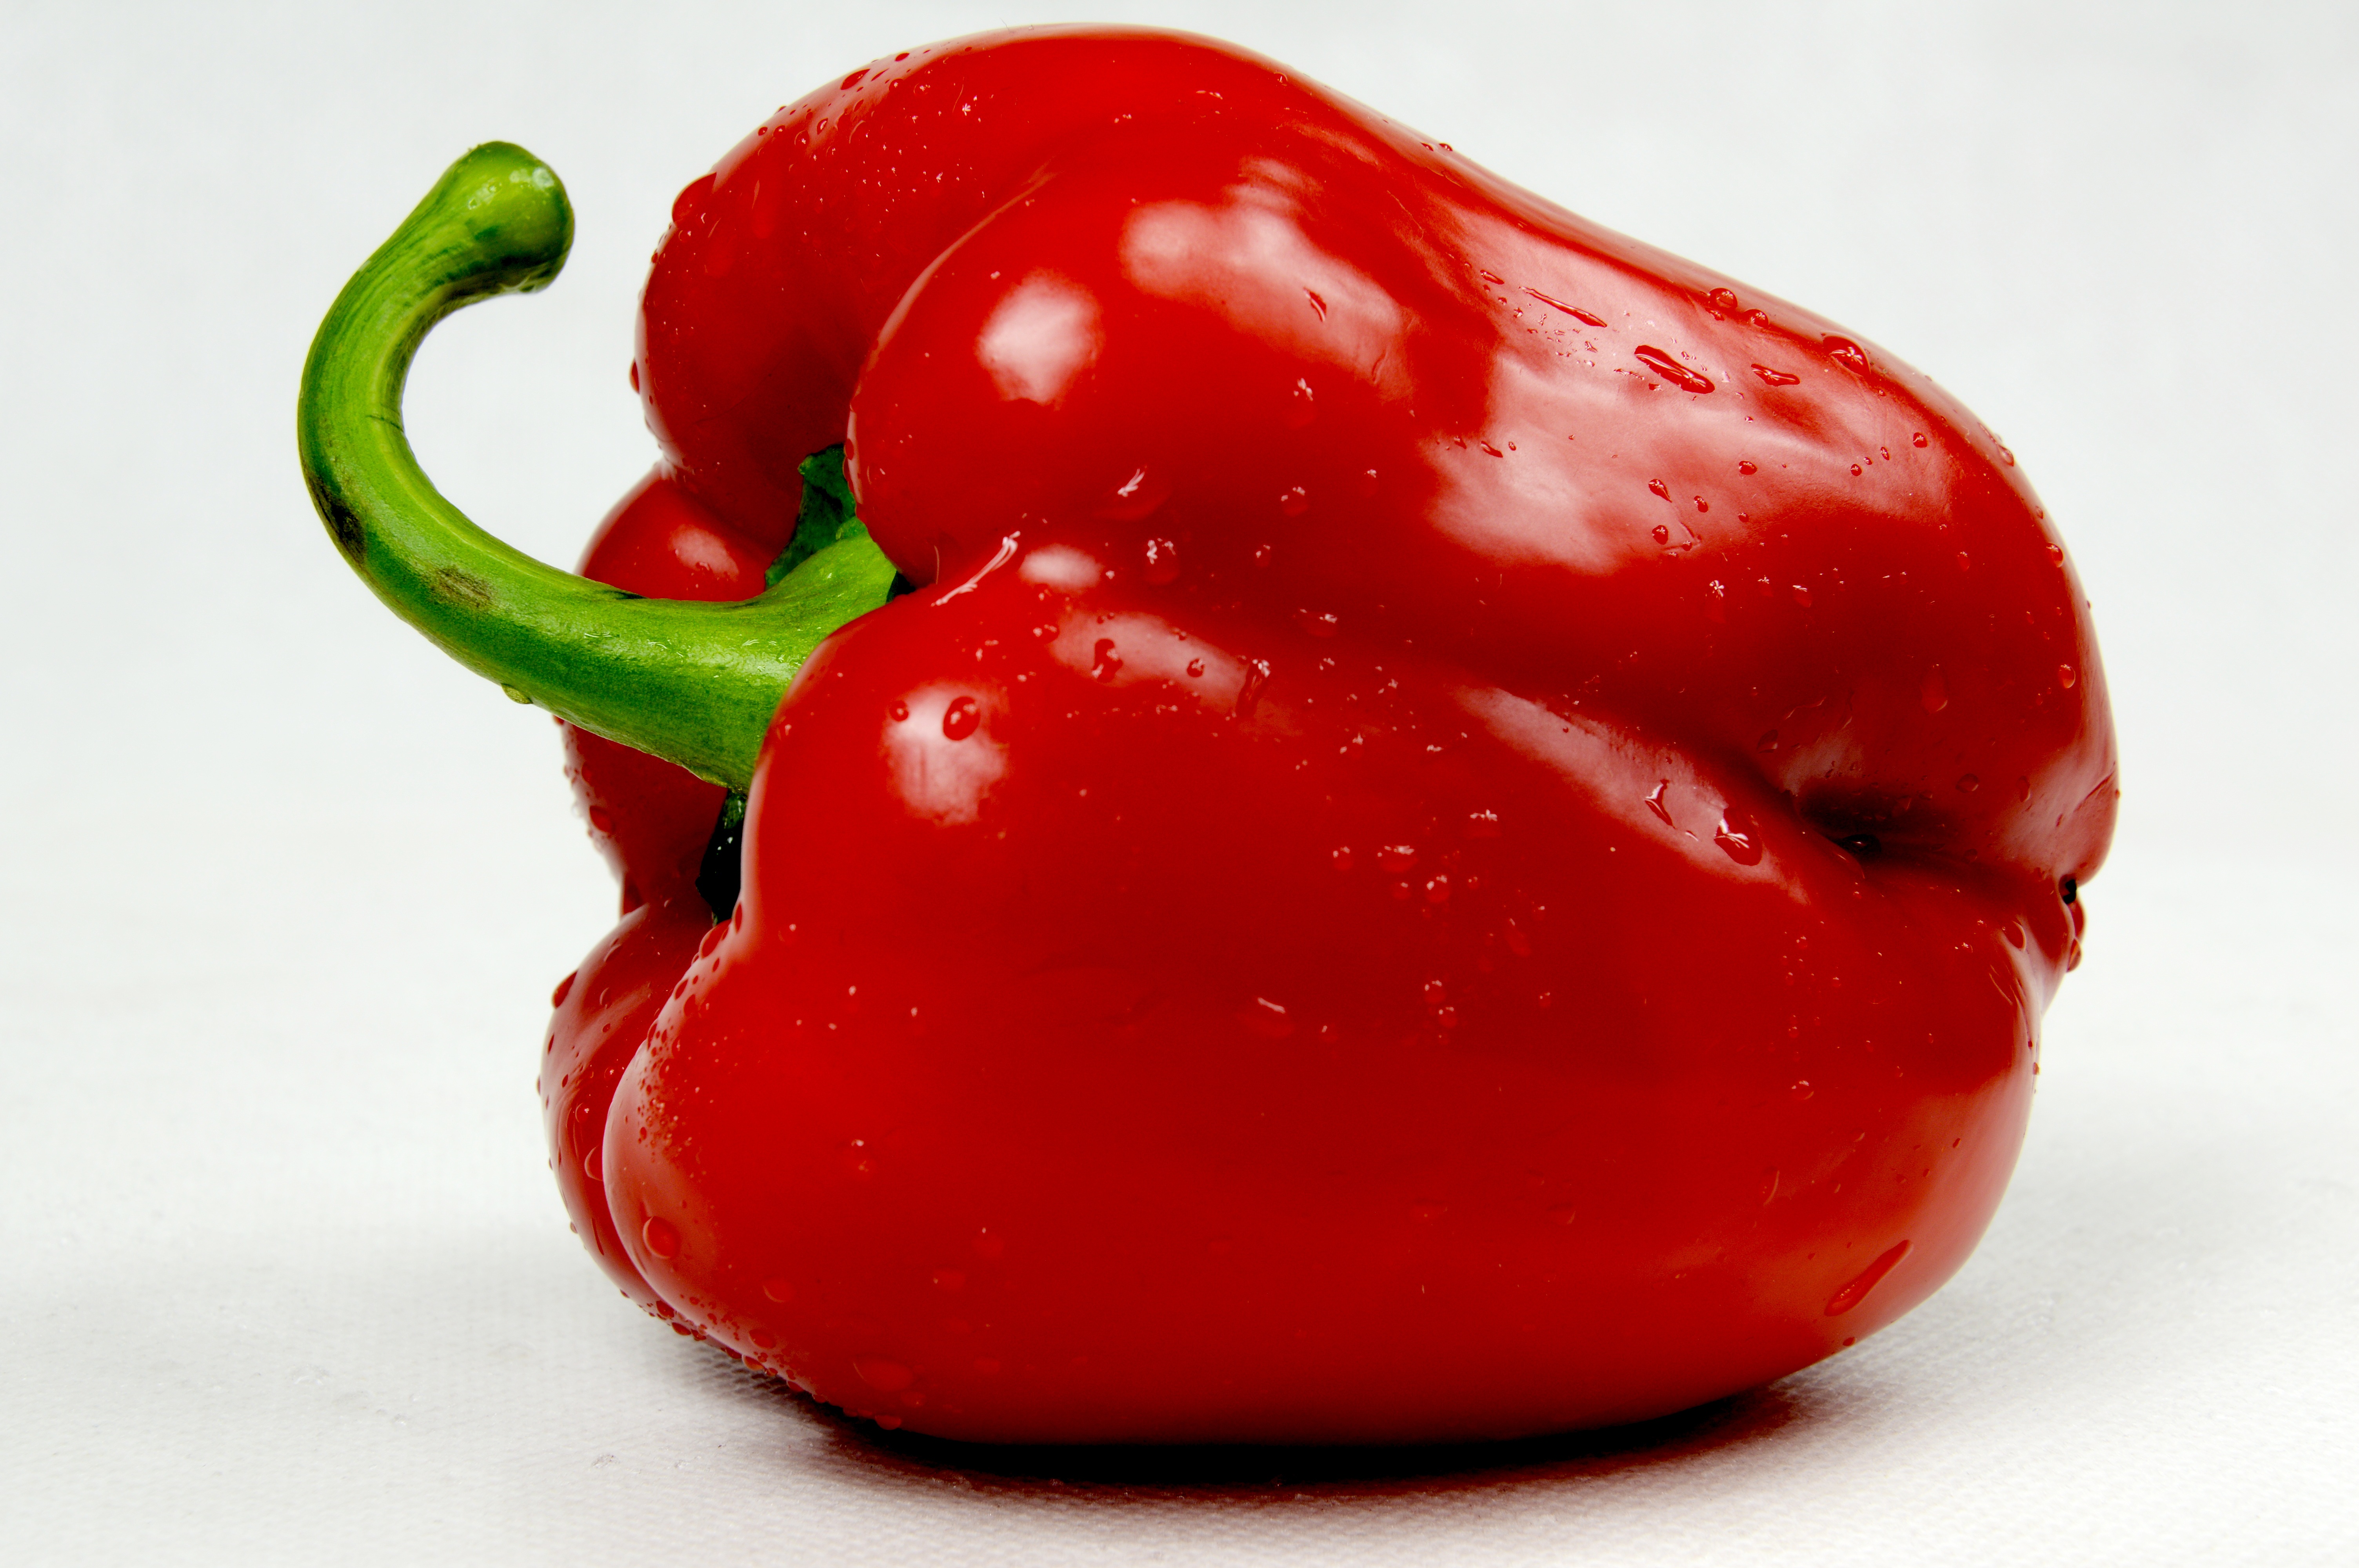
plant, fruit, food, red, produce, vegetable, fresh, closeup, eating, peppers, bell pepper, red pepper, paprika, the freshness, sweet peppers, firm, flowering plant, the cultivation of, the richness of, chili pepper, land plant, peperoncini, bell peppers and chili peppers, pimiento